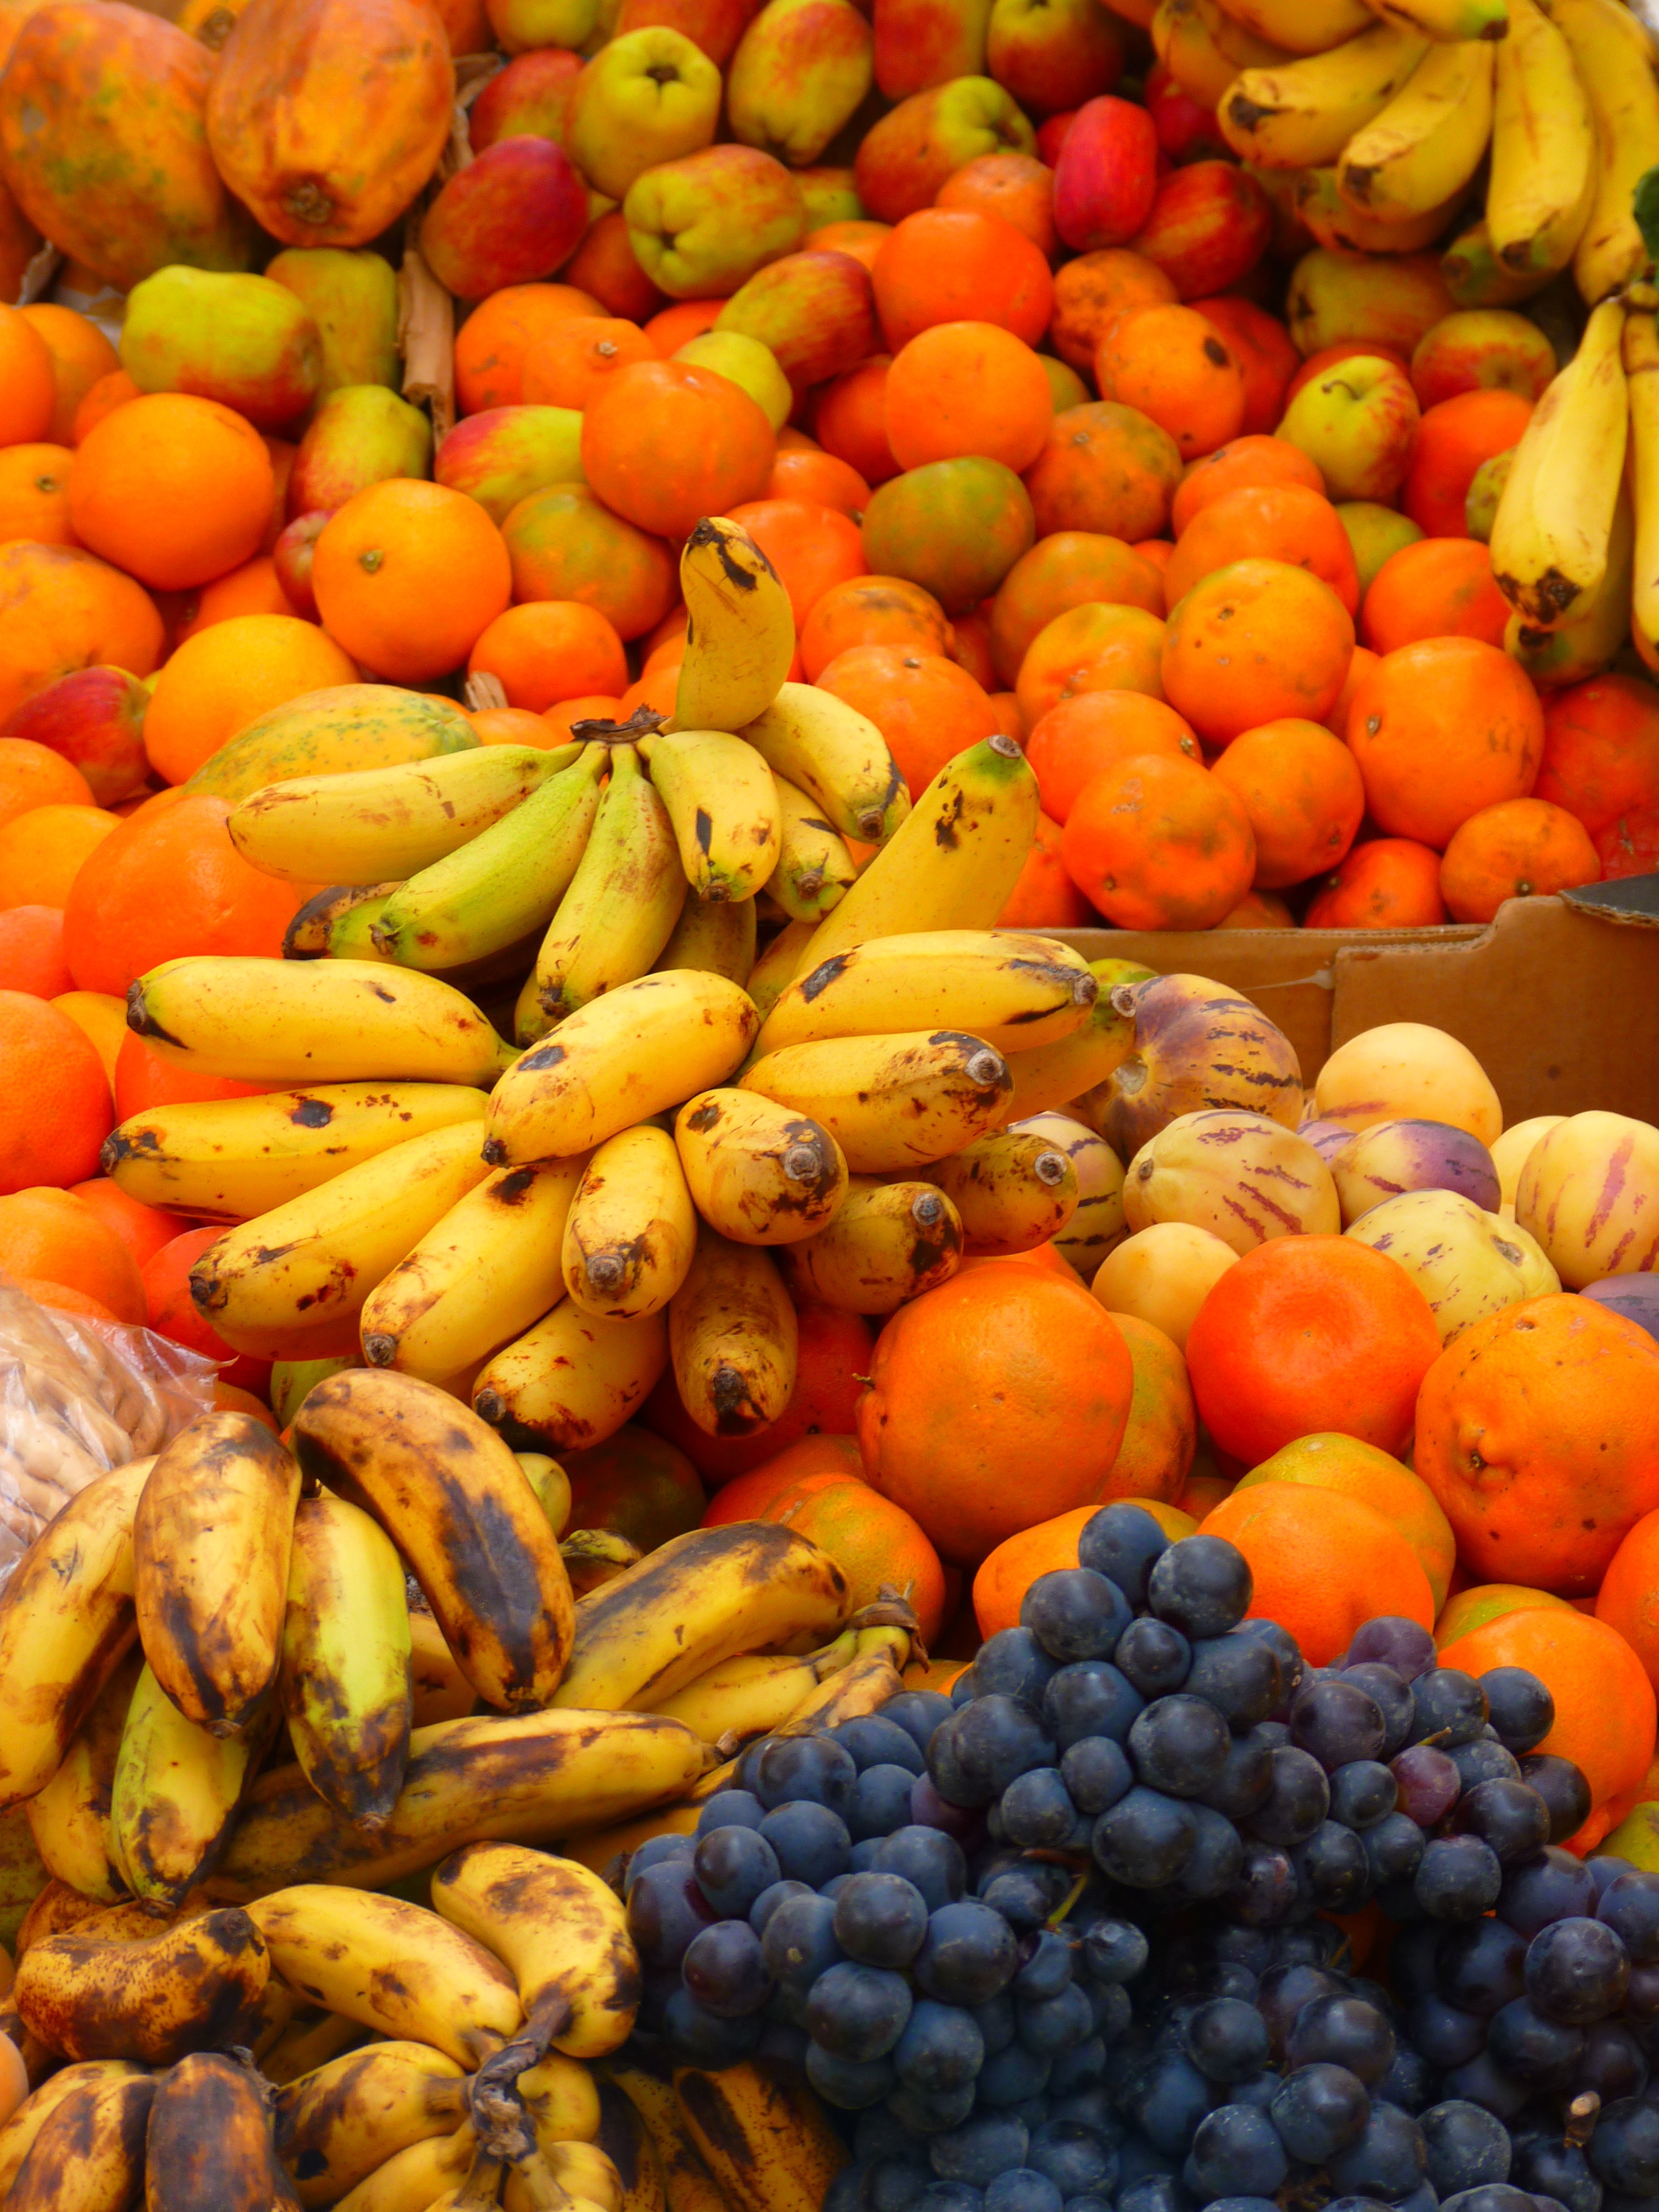
plant, fruit, food, produce, bananas, grapes, mark, oranges, flowering plant, land plant